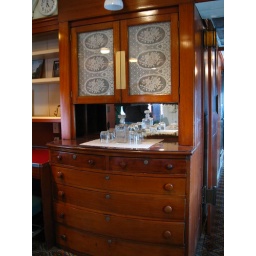
China cabinet with lace doilies in glass doors